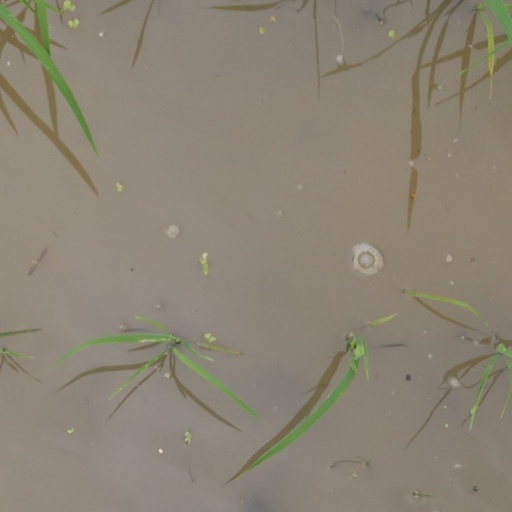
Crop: rice